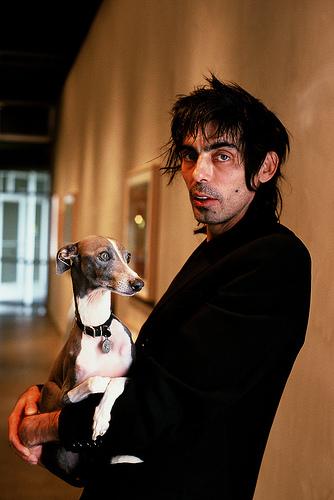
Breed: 238-n000099-Italian_greyhound